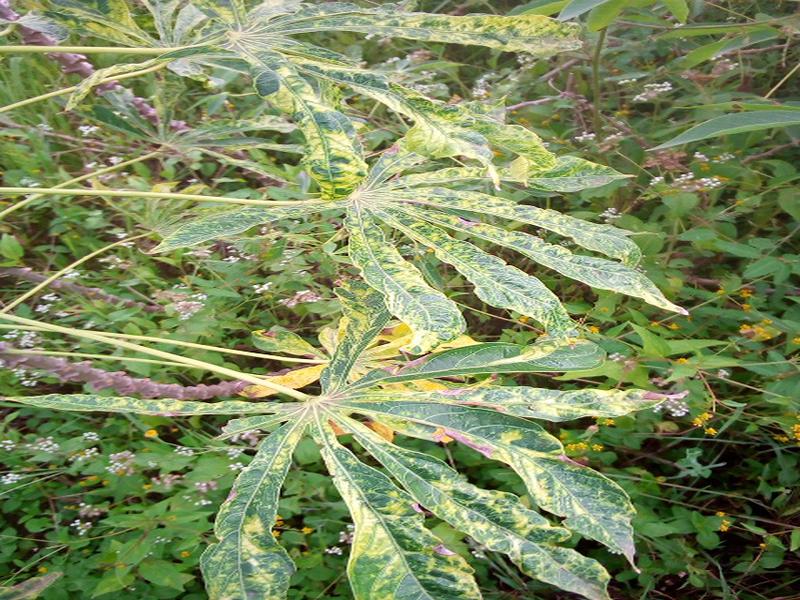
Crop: cassava
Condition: mosaic_disease